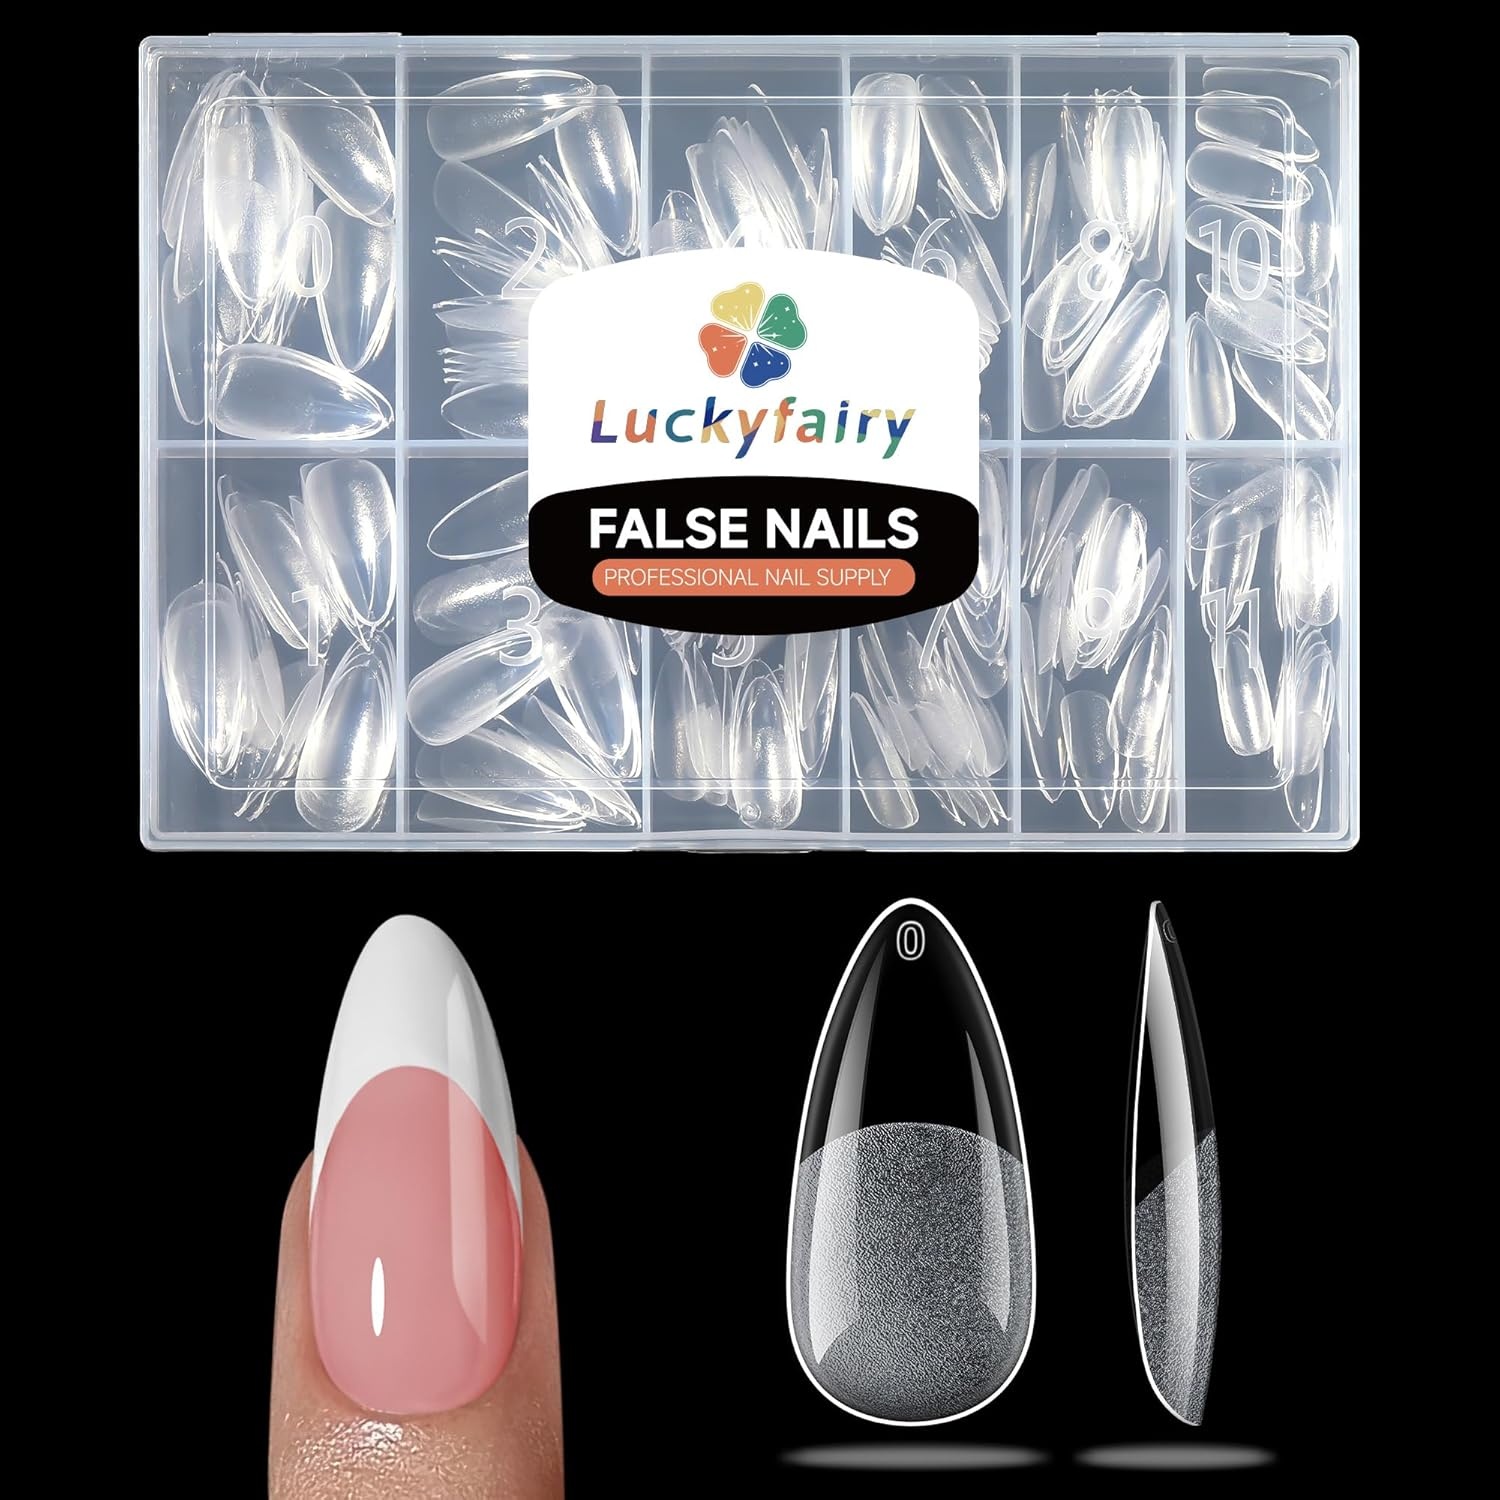
Medium Almond Nail Tips, 360pcs Soft Gel Pre-Shaped Acrylic Fake Nails, Half Matte Full Cover Clear Gelly Press on Flase Nail Tips for Extension Nail Manicure Home DIY 12 Sizes Gelly Tips
Brand: LUCKYFAIRY
Overview Color : Clear Material : Gel Brand : Luckyfairy Pattern : B-Medium Almond Item Form : Gel About this item Upgrade Ultra Matted Medium Alomod Tips: Utilizes the latest 70 grit matte technology(others: >80 grit), our fake nail tips do not need to be filed and fit the nails better, used with Luckyfairy glue, the adhesion ability is stronger and can last for more than 28 days. 12 Sizes to Fit Your Nails: Luckyfairy almond tips come in 12 sizes, each marked with a size number for easy selection. We also include 2 extra sizes(No.0 and No.11) to ensure a perfect fit for large or small nails, providing a customized manicure experience. Easy to Use: Luckyfairy clear medium almond tips front end is thick and hard to break, and the back end is thin and has a more shallow curve to give you a natural wearing feel without feeling uncomfortable "tightness". Also, Pre-shape tips do not need to be filed and save much time. Foldable Soft Gel Tips: Crafted from gelly soft gel material, these fake nails leave no trace even when bent. Their bright clarity allows for easy pressing, trimming, and painting, helping you create your ideal nail shape effortlessly. Perfect for a true DIY manicure. Wide Application: Luckyfairy Soft Gel Tips can be used for gel nail polish, acrylic nails, dip powder nails, poly nail extension gel, nail decorations, etc. Suitable for both DIY at home and professional nail salons.
Category: Health & Beauty > Personal Care > Cosmetics > Nail Care > False Nails